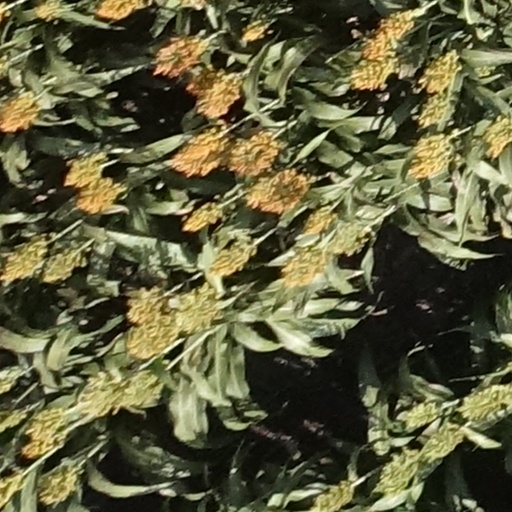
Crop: sorghum